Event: Nepal Earthquake
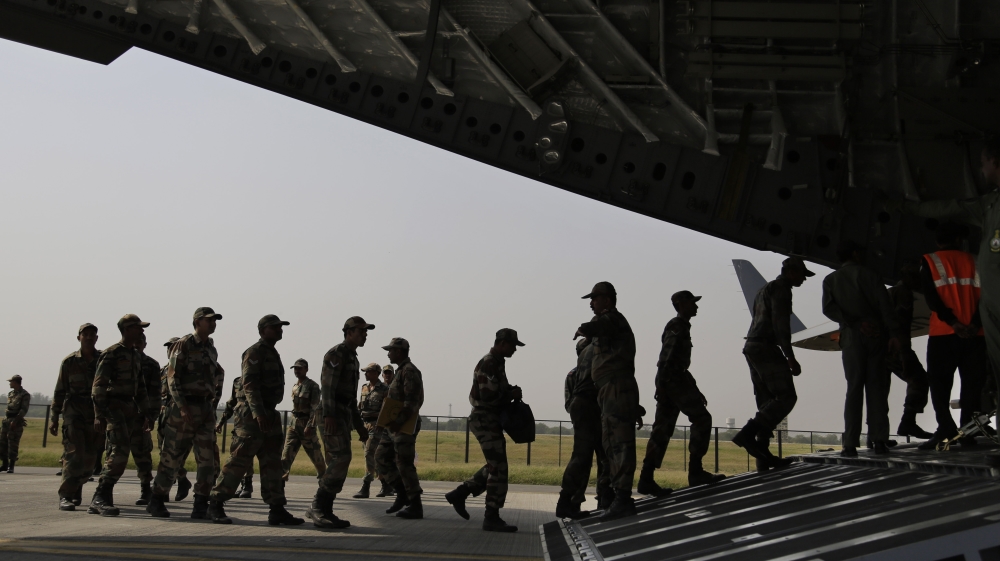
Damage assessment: no_damage